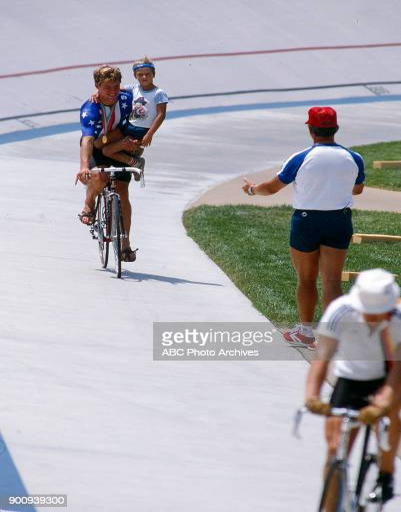
track cycling individual pursuit medal ceremony